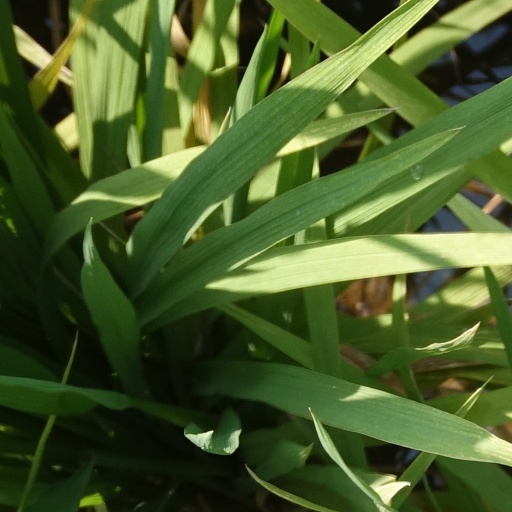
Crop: rice